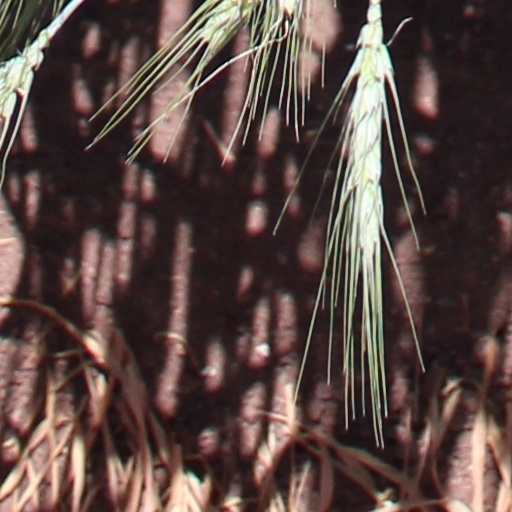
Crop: wheat